Adit

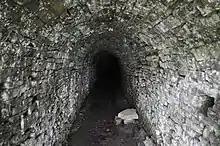
Horse adit in the abandoned lead mine, Nenthead, County Durham, UK

Access to a mine by adit has many advantages over the vertical access shafts used in shaft mining. Less energy is required to transport miners and heavy equipment into and out of the mine. It is also much easier to bring ore or coal out of the mine. Horizontal travel by means of narrow-gauge tramway or cable car is also much safer and can move more people and ore than vertical elevators. In the past horses and pit ponies were used.